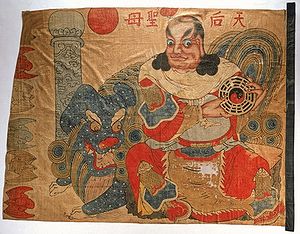
Shap-'ng Tsai
Shap Ng-tsais fane, ca. 1849
Shap-'ng Tsai var en kinesisk pirat som var aktiv i det Sydkinesiske Hav fra omkring 1845 til 1859. Han havde kommando over omtrent 70 djunker med sørøverbase i bugten Tien-pai i prefekturet Yangjiang på Guangdongs kyst vest for Macao. Kystbyer og handelsfolk betalte beskyttelsespenge til Shap-'ng Tsai for ikke at blive angrebet. Kinesiske krigsskibe risikerede at blive kapret og deres officerer holdt fanget for løsepenge. Den kinesiske regering tilbød ham amnesti og en officerspost, men han tog ikke imod tilbuddet.